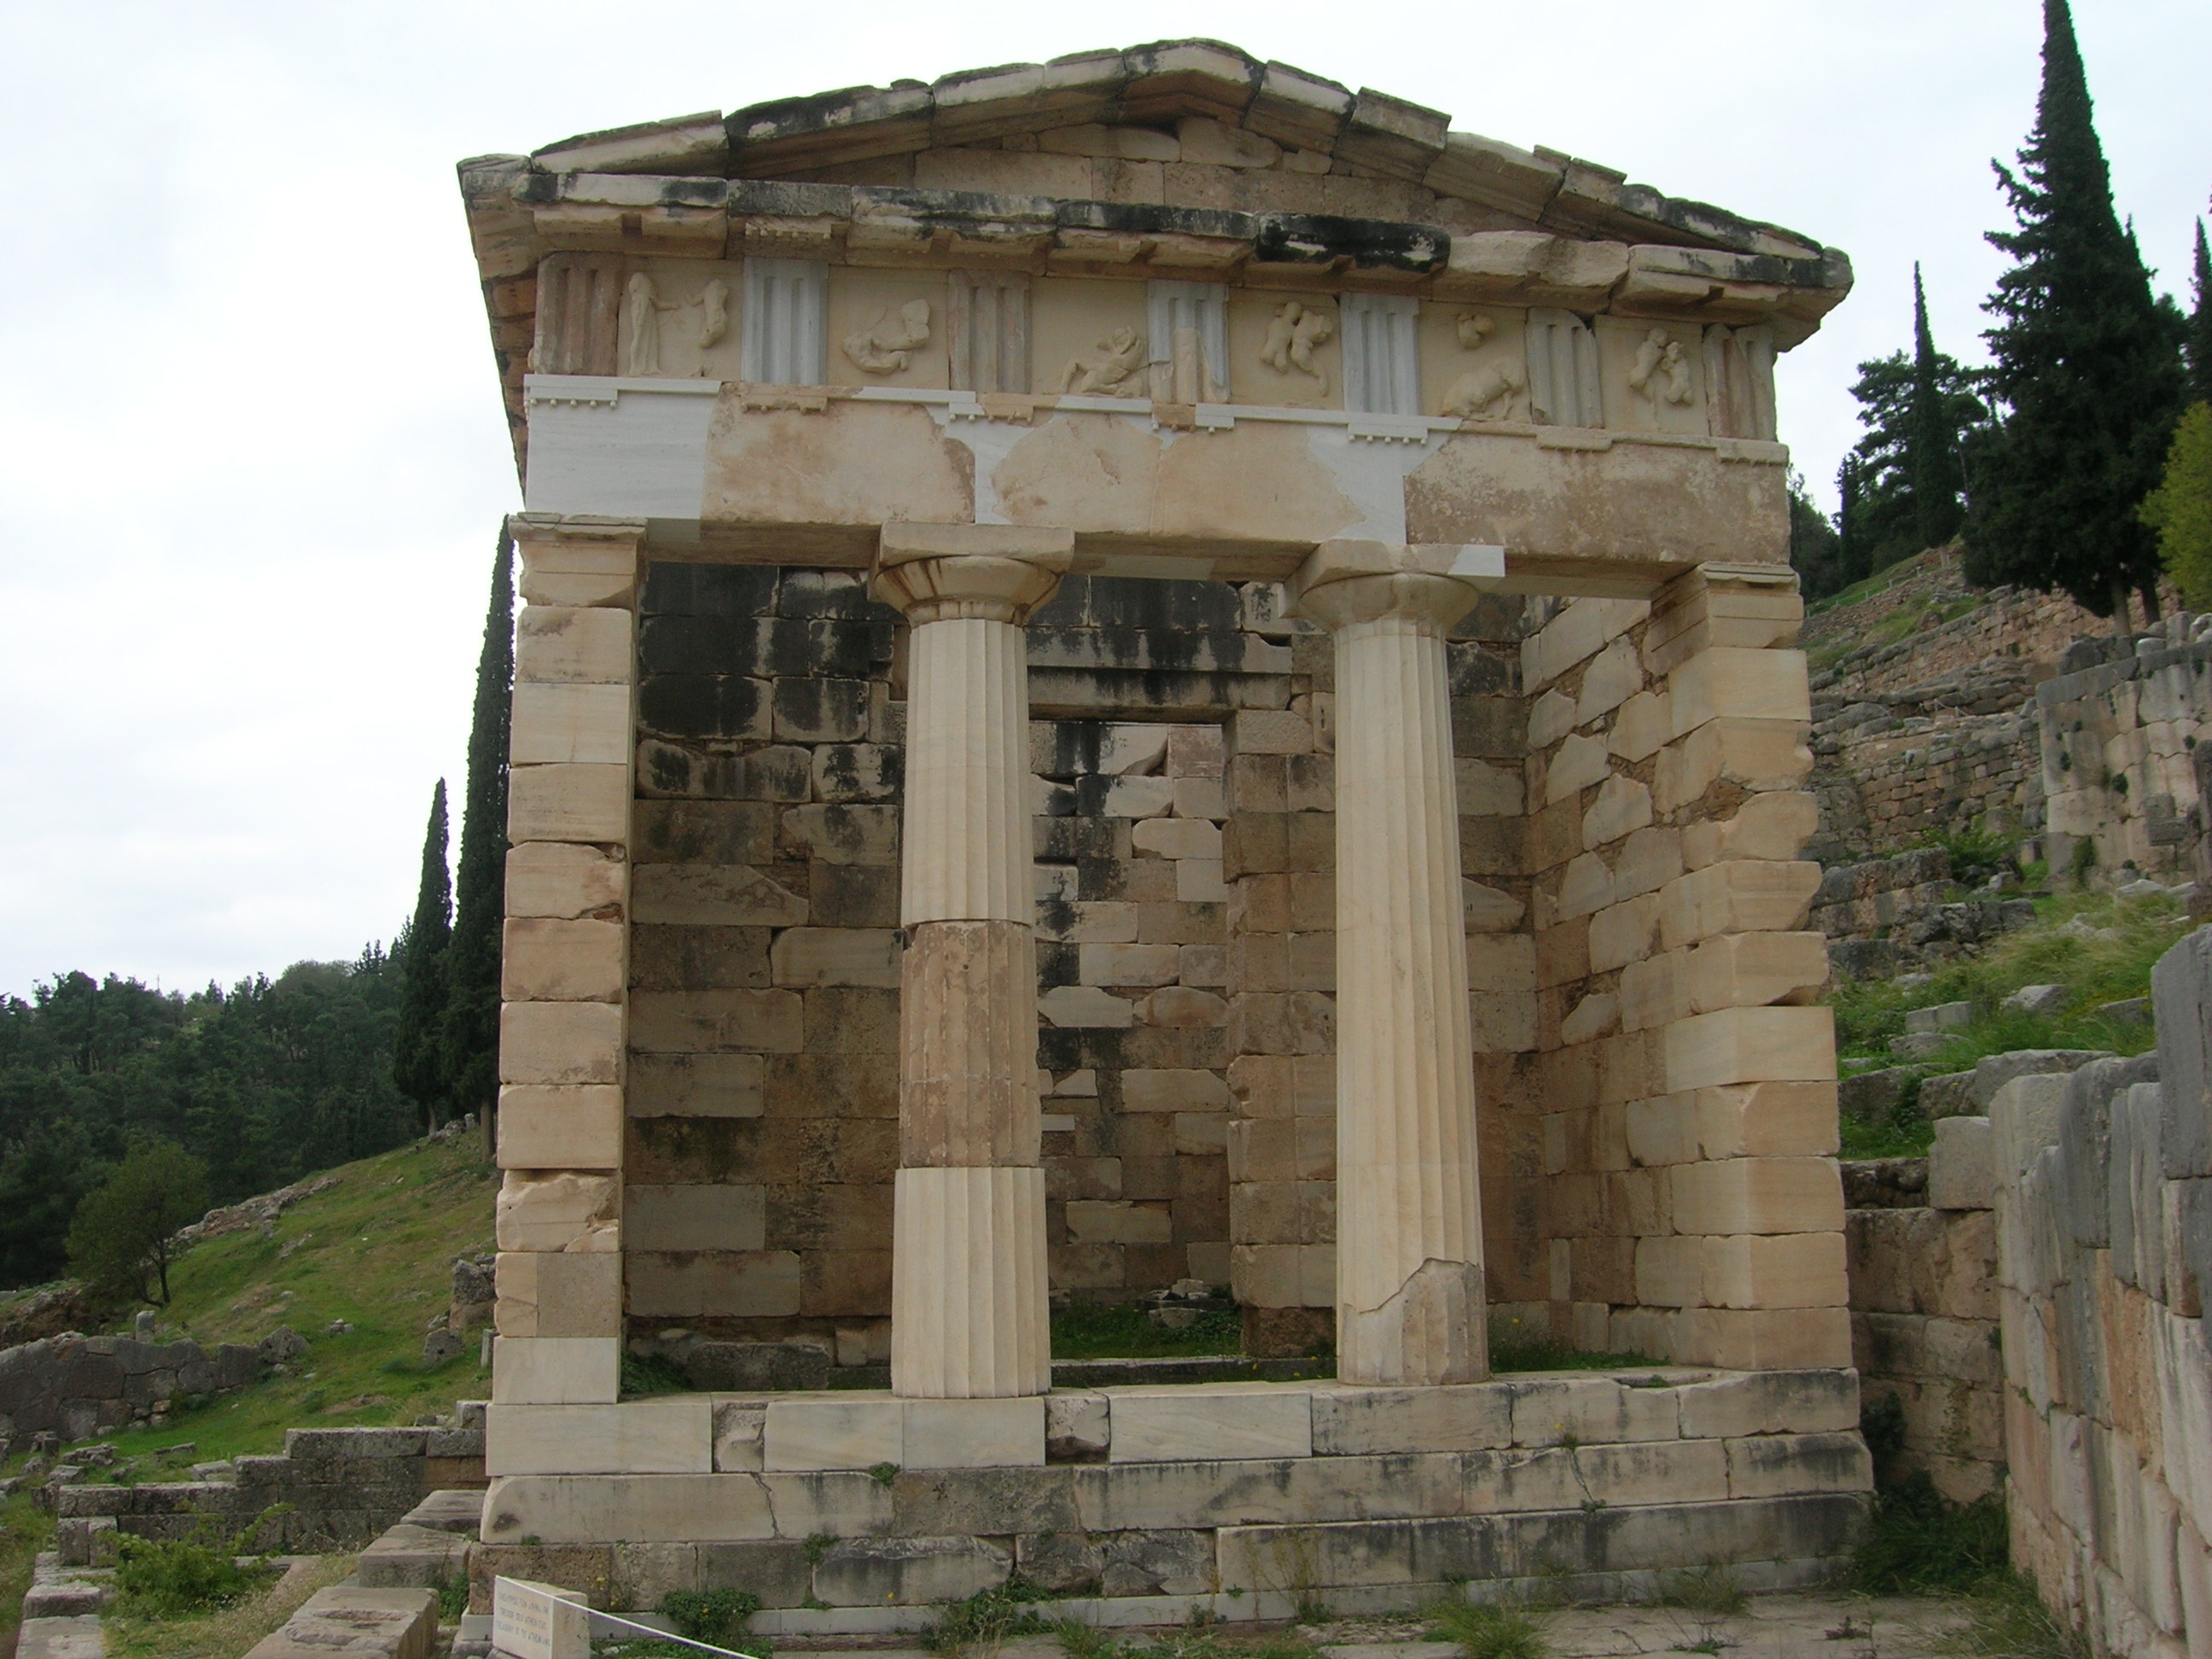
architecture, structure, building, column, greek, ancient, landmark, temple, ruins, oracle, delphi, apollo, treasury, archaeological site, hellenic, roman temple, historic site, temple of delphi, ancient history, ancient roman architecture, ancient greek temple